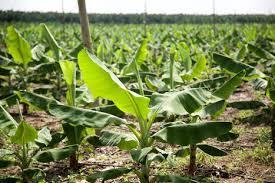
Kina ya migomba midogo imepandwa kwa mistari kwenye ardhi tambarare huku majani yake mabichi yakielekea juu, udongo unaonekana kuandaliwa vizuri ishara ya shamba iliyohudumiwa kwa makini.